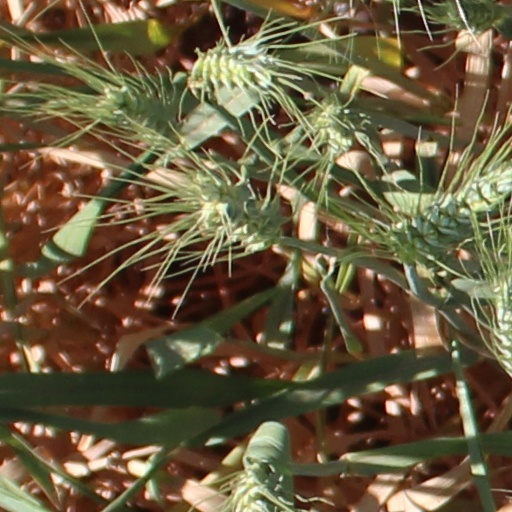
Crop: wheat